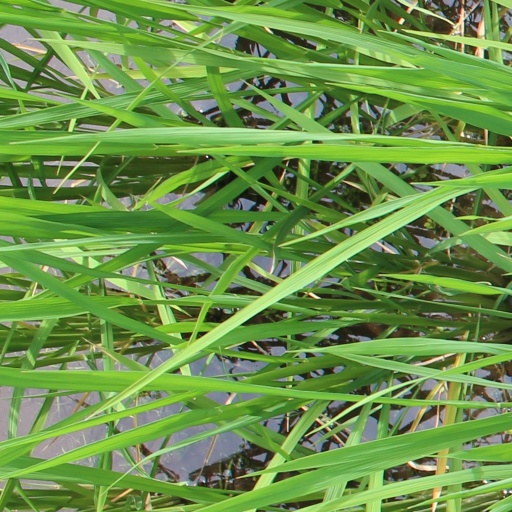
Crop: rice